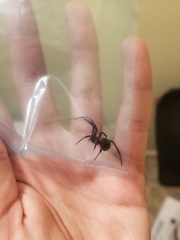
Species: Lactrodectus_hesperus